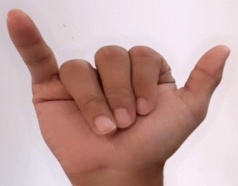
ASL sign: Y